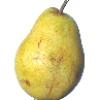
Label: Pear Monster 1